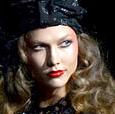
Age: 18